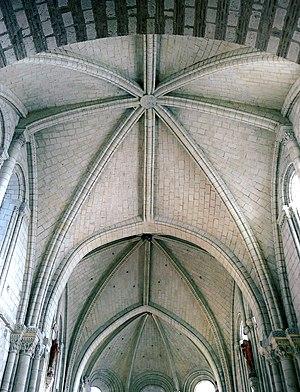
Église Saint-Martin d'Angers (voute du choeur)
Le gothique angevin, ou gothique Plantagenêt, ou encore gothique de l'Ouest, est une variante de l’architecture gothique classique.
L'architecture gothique est un style architectural d'origine française qui s'est développé à partir de la seconde partie du Moyen Âge en Europe occidentale. Elle apparaît en Île-de-France et en Haute-Picardie au XIIᵉ siècle. Elle se diffuse rapidement au nord puis au sud de la Loire et en Europe jusqu'au milieu du XVIᵉ siècle et même jusqu'au XVIIᵉ siècle dans certains pays. L'esthétique gothique et ses techniques se perpétuent dans l'architecture française au-delà du XVIᵉ siècle, en pleine période classique, dans certains détails et modes de constructions. Enfin, un véritable renouveau apparaît avec la vague de l'historicisme du XIXᵉ siècle jusqu'au début du XXᵉ siècle. Le style a alors été qualifié de néo-gothique.
L'église Saint-Martin, située dans le centre historique d'Angers, est l'un des monuments carolingiens les mieux conservés de France et un témoignage de quinze siècles d'évolution architecturale. Son chœur est notamment un très bel exemple du style gothique angevin.